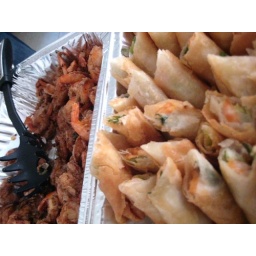
courtesy of drew. salmon lumpia. salmon, green onions, cream cheese wrapped in pastry sheets